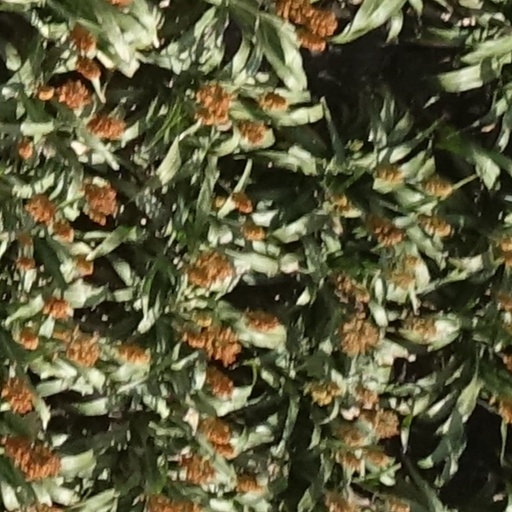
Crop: sorghum